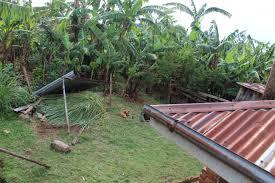
Huku kuna nyuma chenye kimewekwa mabati huku kwingine kuna nyasi ndogo ndogo huku kwingine kuna shamba hiyo imepandwa ndizi hizo ndizi zikiwa zina matawi makubwa makubwa hizo mandizi sahii zimekuwa na mimea au imekuwa imetoa.